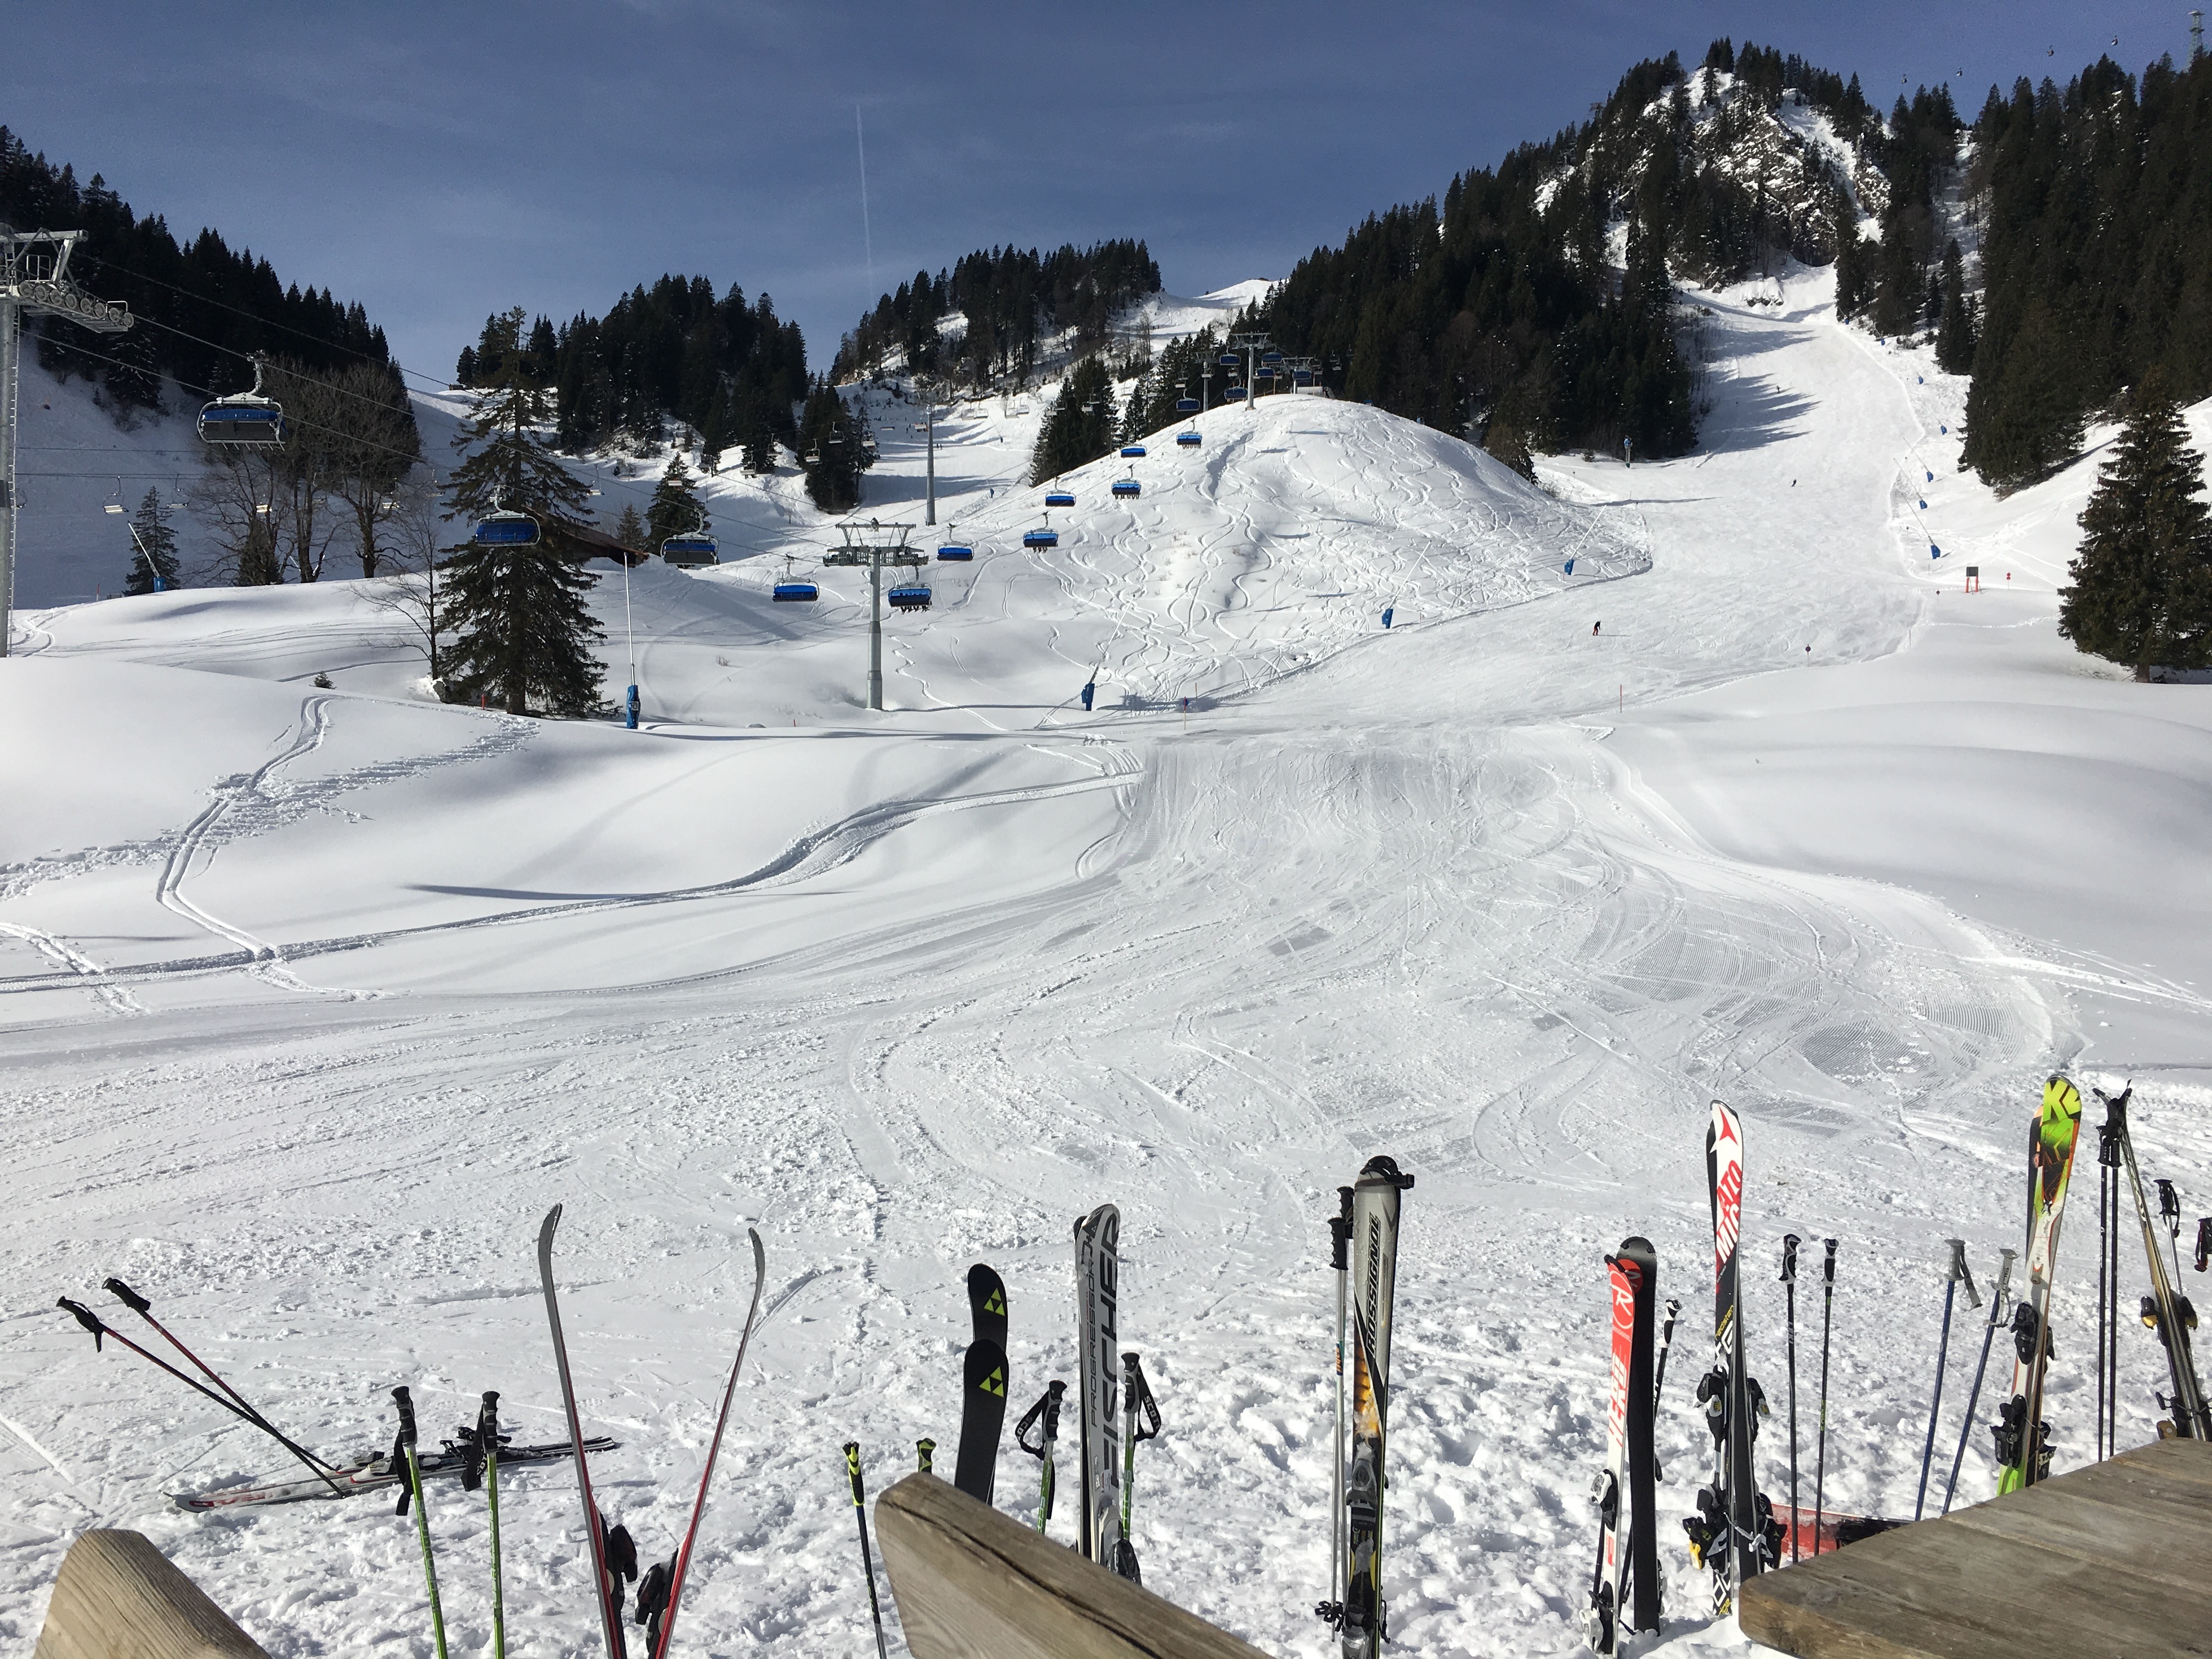
mountain, snow, winter, mountain range, hut, vehicle, weather, snowy, alpine, skiing, season, sports equipment, winter sport, resort, mountains, ski, footwear, log cabin, wintry, piste, freeride, nordic skiing, ski equipment, alpine skiing, geological phenomenon